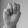
ASL letter: M